James Shearer

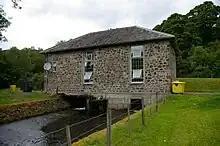
Nostie Bridge power station, showing the stone construction that Shearer pioneered.

Originally, the Board were going to have just one architectural advisor, and the Royal Institute of British Architects put forward two names. However, the Board then decided that they would have three advisors, all of whom were to be resident in Scotland. They chose Reginald Fairlie, Harold Tarbolton and Shearer, who had all accepted their positions in principle by January 1944, and were subsequently appointed. They would supervise the construction of power stations, utility buildings such as gate houses and valve houses on the numerous tunnels which were constructed, and housing for the staff of the Board. Work for the Board would be a significant part of Shearer's life for the next 18 years.